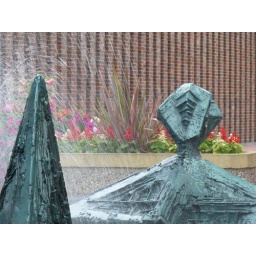
This time with no plastic barrier or people in the background with the bedding plants in bloom.